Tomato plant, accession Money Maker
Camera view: horizontal (90 deg, fisheye); turntable rotation: 0 degrees
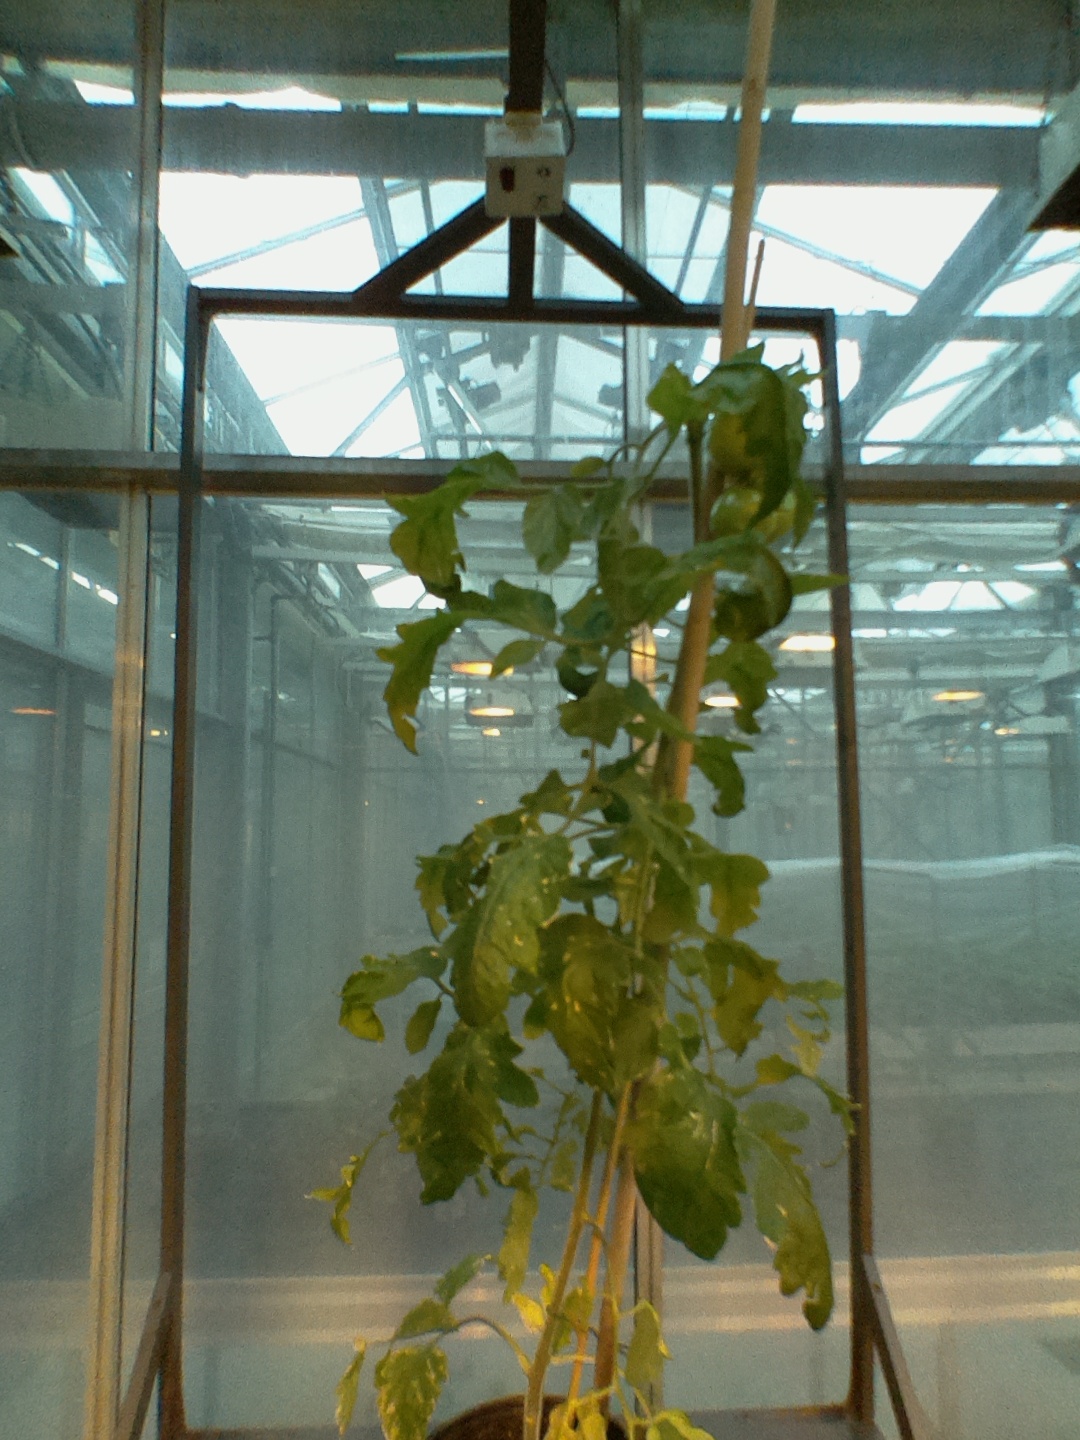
BBCH growth stage 77: 70%-80% of final fruit size